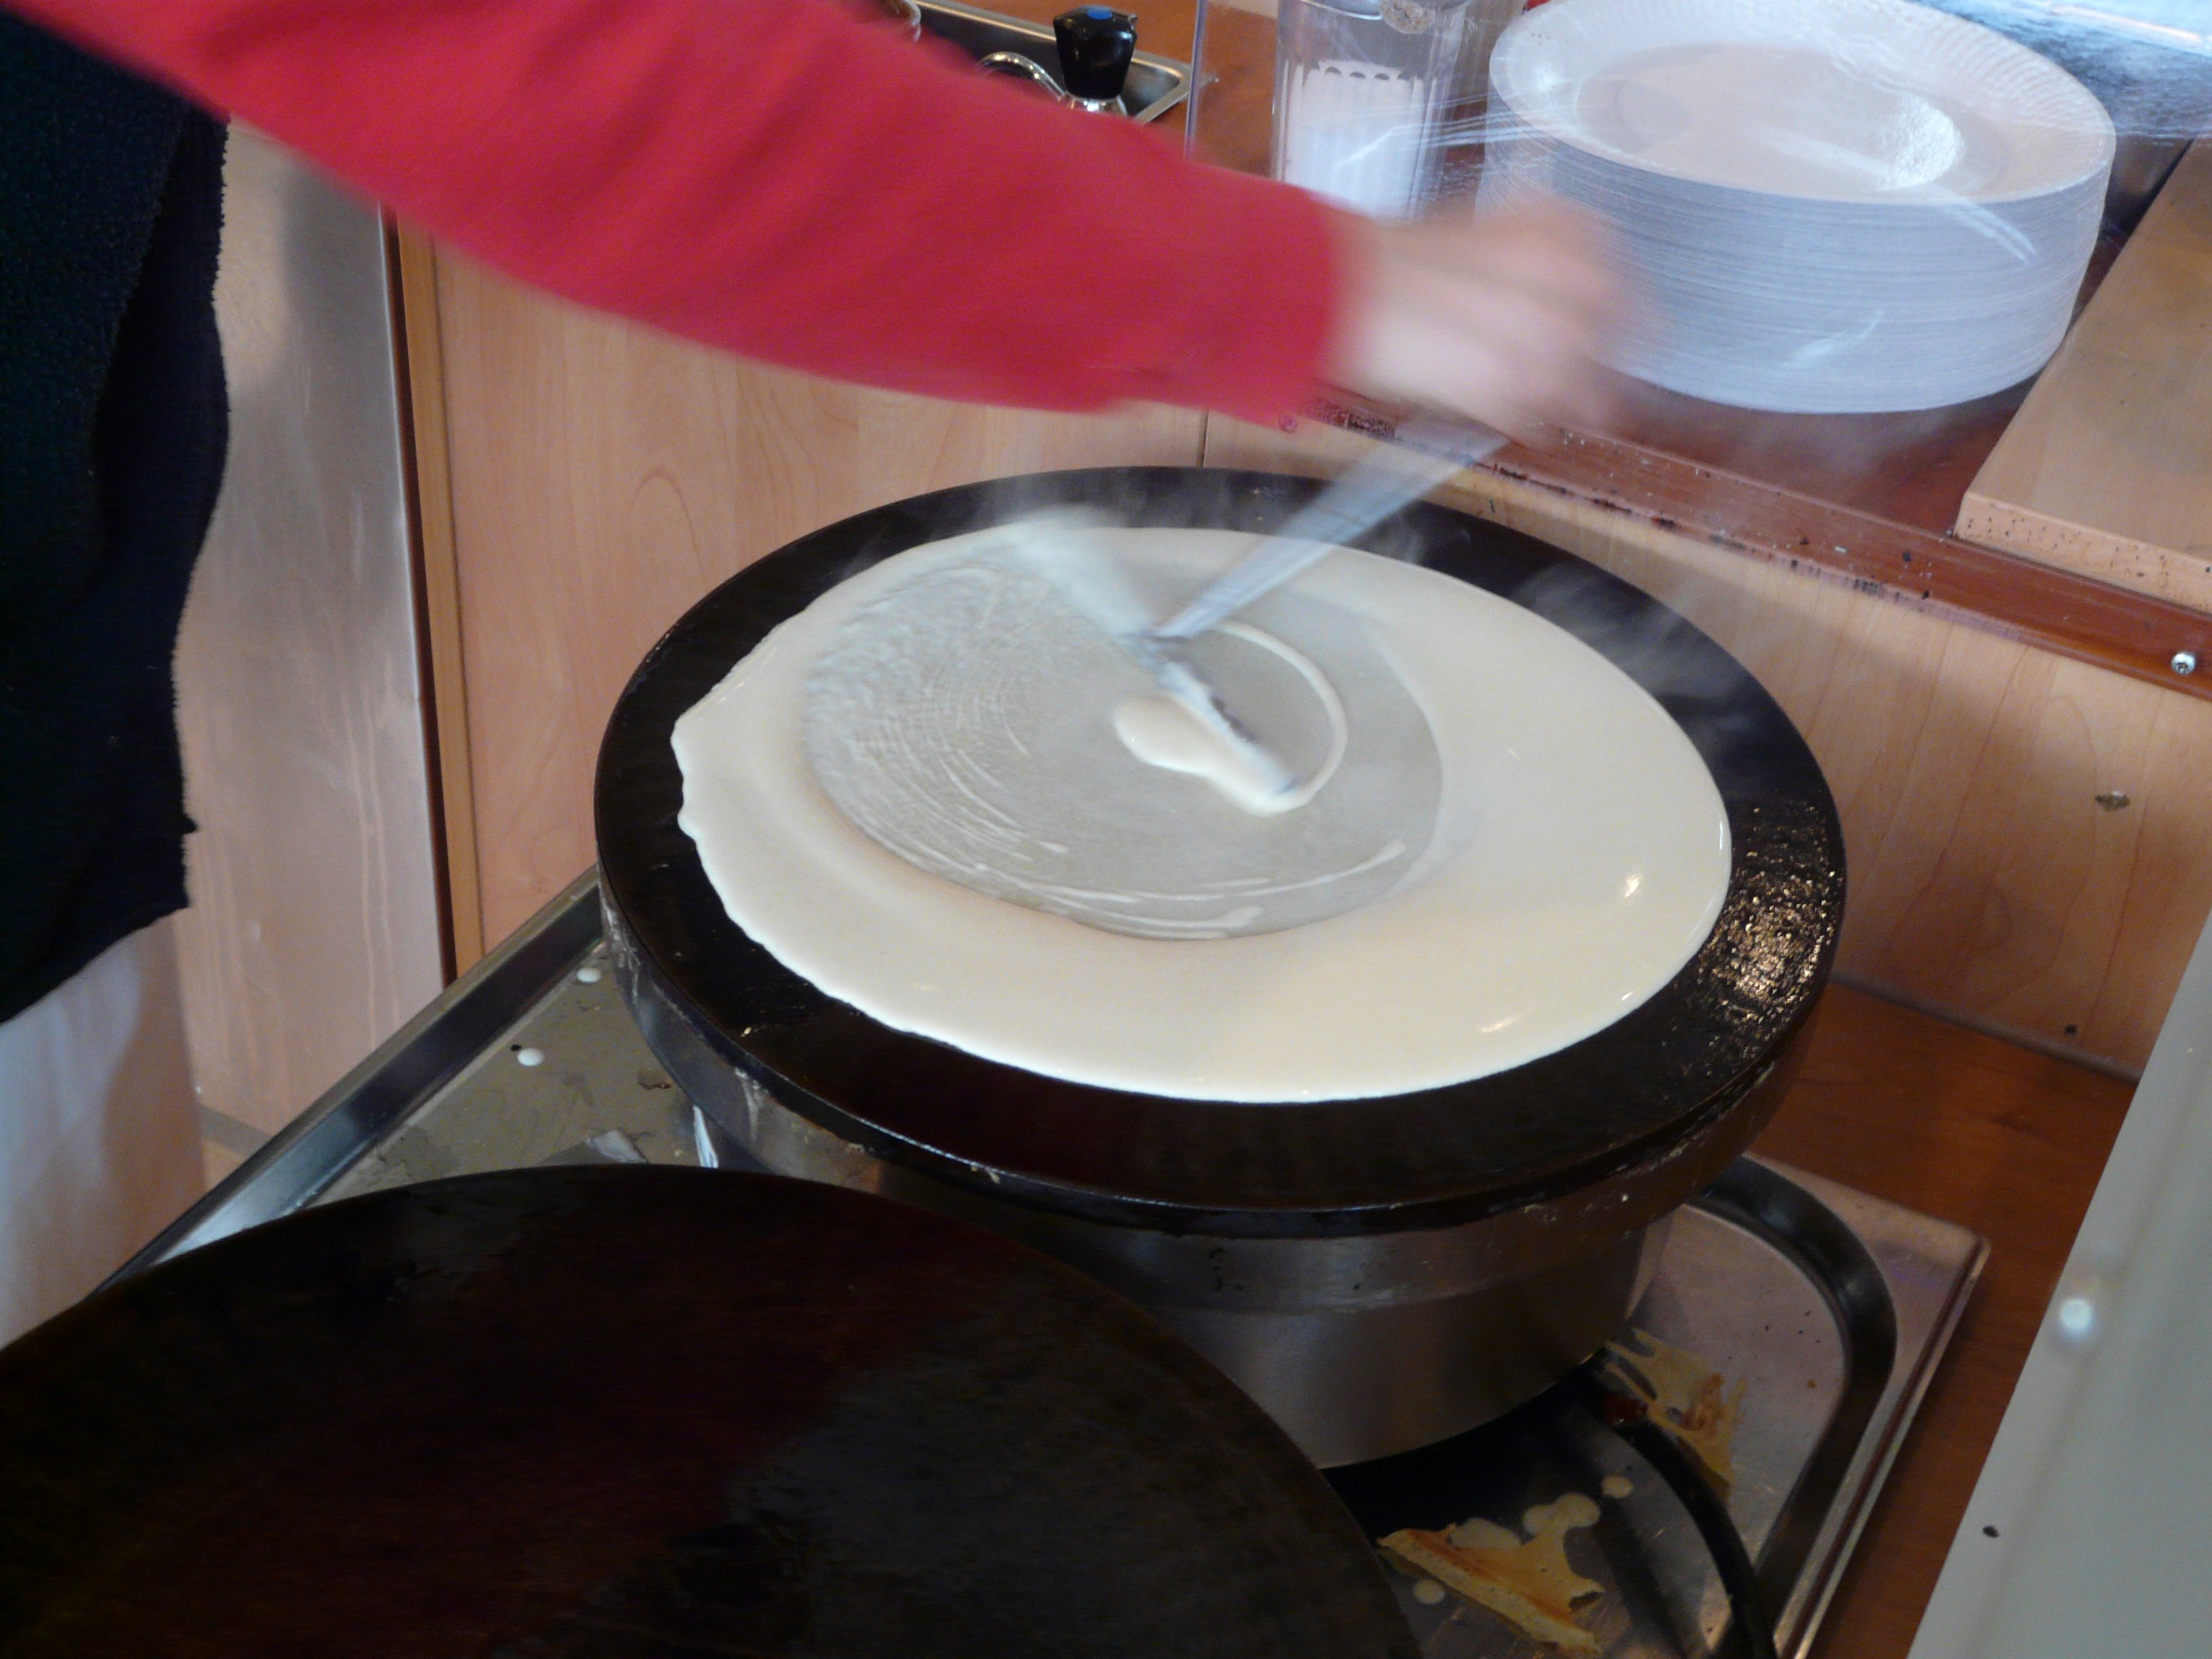
wheel, meal, food, drink, baking, drum, eat, pancake, cook, shape, crepe, sense, omelette